2024 Clean Harbors 250

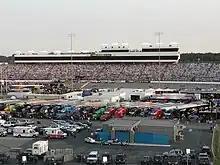
Richmond Raceway, the circuit where the race was held.

Richmond Raceway (RR), formerly known as Richmond International Raceway (RIR), is a 3/4-mile (1.2 km), "D"-shaped, asphalt race track located just outside Richmond, Virginia, in Henrico County. It hosts the NASCAR Cup Series, the NASCAR Xfinity Series, NASCAR Craftsman Truck Series and the IndyCar series. Known as "America's premier short track", it formerly hosted two USAC sprint car races.